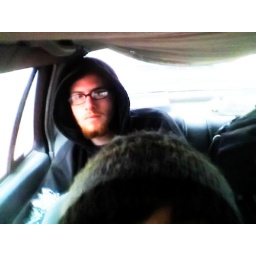
Andrew in the car on the way home from the cottage